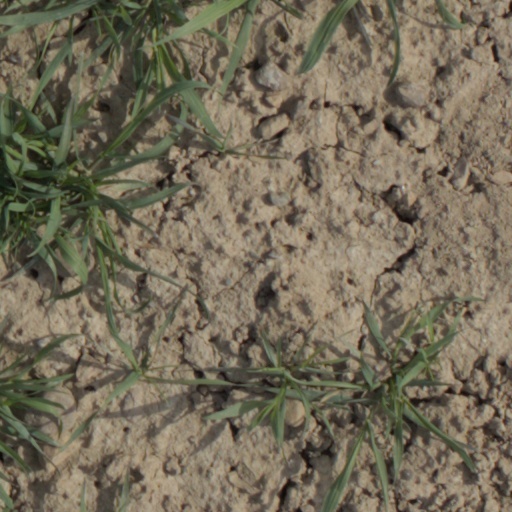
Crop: wheat